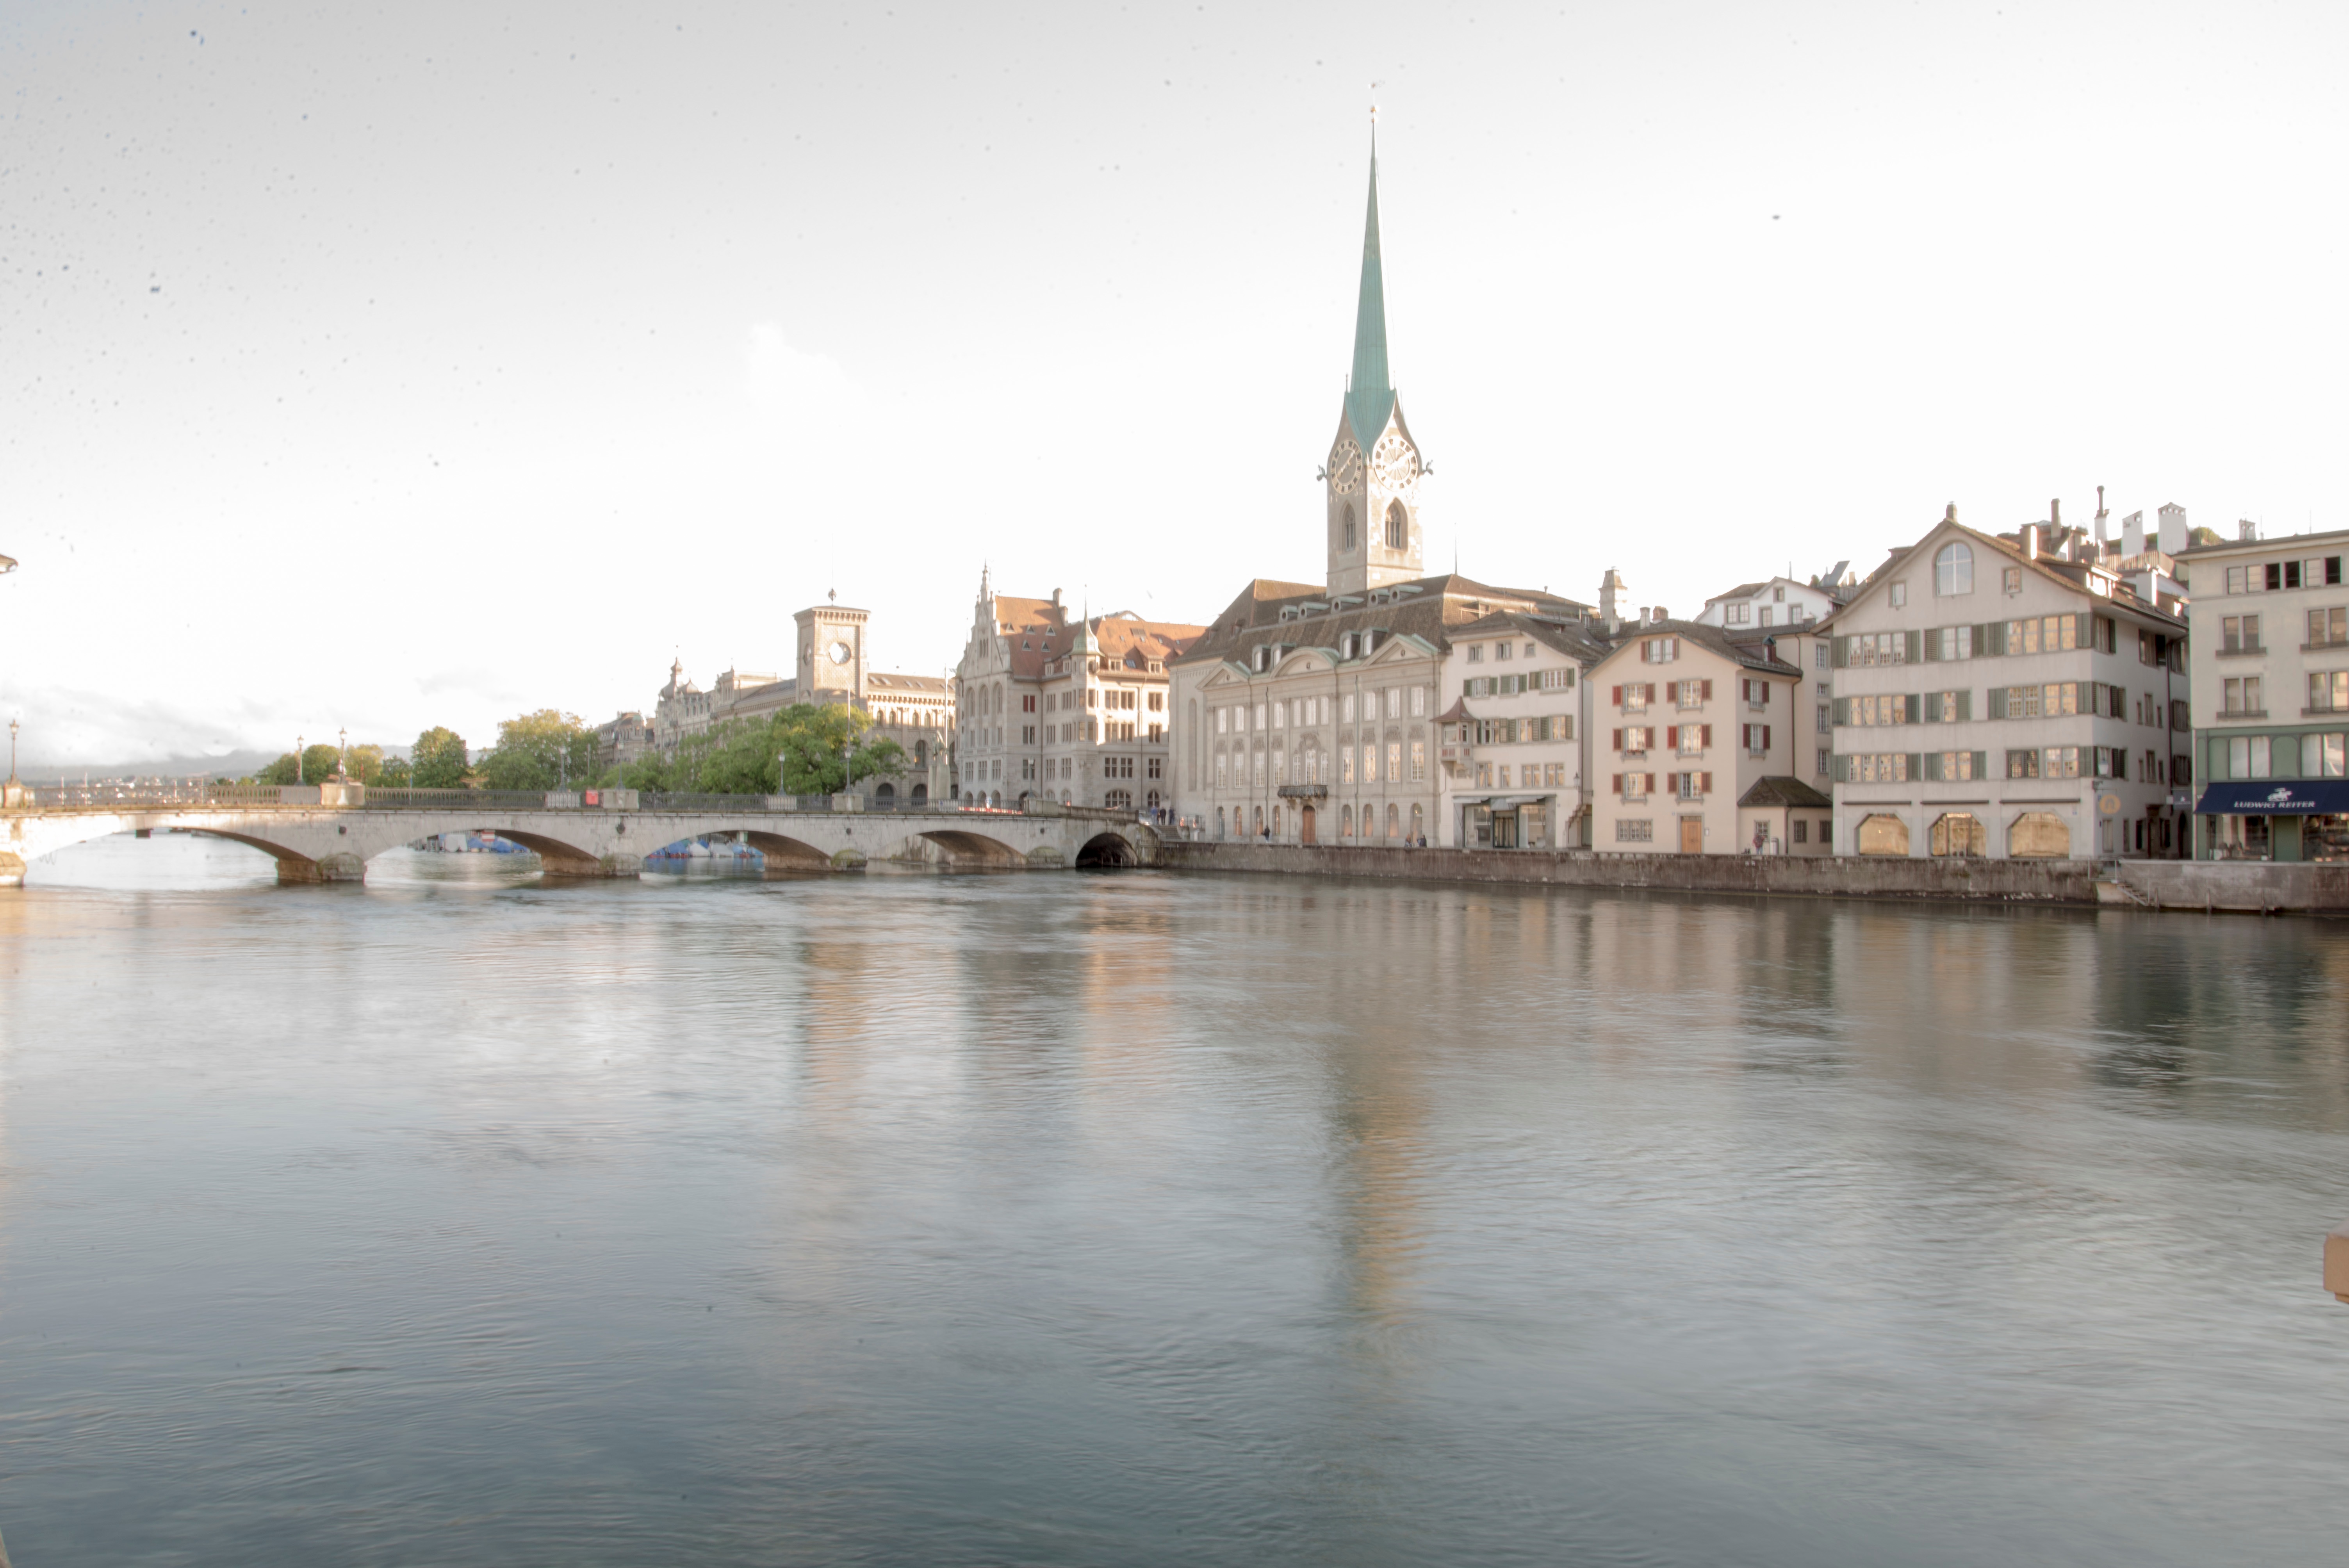
town, palace, river, cityscape, panorama, reflection, landmark, tourism, waterway, place of worship, tours